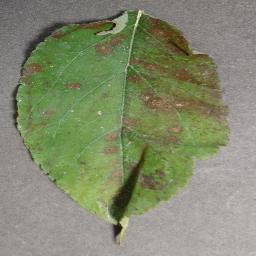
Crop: apple
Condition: cedar_rust